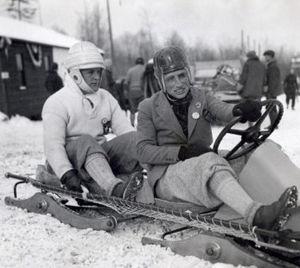
Max Houben, né le 5 mai 1898 à Verviers et mort le 10 février 1949 dans un accident de bob à Lake Placid, est un bobeur, athlète et footballeur belge notamment médaillé d'argent de bob à quatre en 1948.